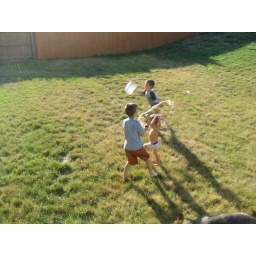
The boys playing in water at the new house